Preecha Ruangjan

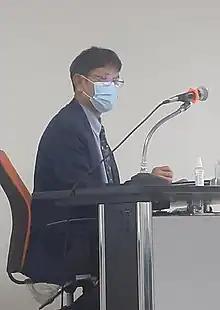
Ruangjan in 2023

Preecha Ruangjan (Born on 4 June 1955 –) is a Thai civil servant. He served as governor of Phuket Province, Nakhon Sawan Province, Phichit Province and Phitsanulok Province. He was a professor in Naresuan University.